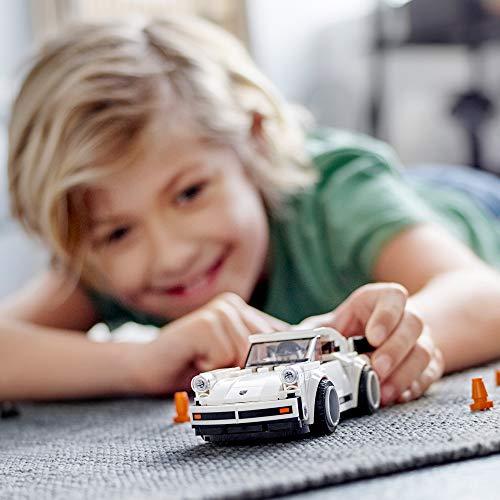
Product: LEGO Speed Champions 1974 Porsche 911 Turbo 3.0 75895 Building Kit, New 2019 (179 Pieces)
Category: Toys & Games | Building Toys | Building Sets
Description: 179 pieces – Fun birthday gift for boys and girls aged 7+ and for fans and kids of all ages; This LEGO Speed Champions 1974 Porsche 911 Turbo 3.0 75895 model race car kit can be built together with all other LEGO sets and LEGO bricks for creative play.
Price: $22.13
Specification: ProductDimensions:7.5x5.5x2.4inches|ItemWeight:3.52ounces|ShippingWeight:7.2ounces|ASIN:B07PX3WGP1|Itemmodelnumber:6283914|Manufacturerrecommendedage:7yearsandup